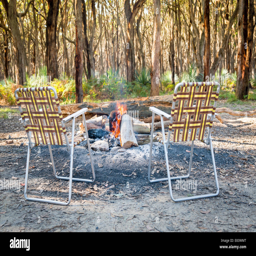
retro fold - up chairs sitting around the campfire in the woods